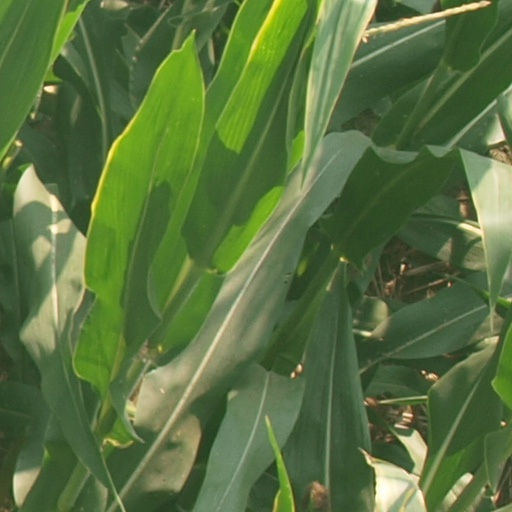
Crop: maize; corn